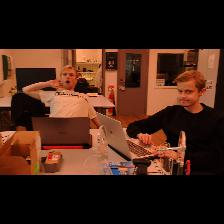
Label: Human